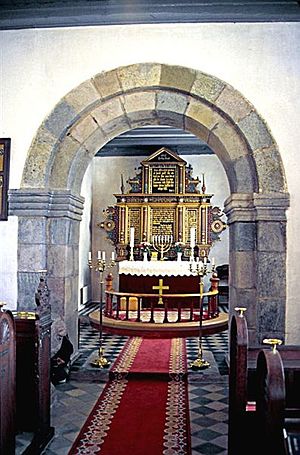
Sønderbæk Kirke
Korbue og kor med alter
Sønderbæk Kirke, Randers Kommune, korbue
Sønderbæk Kirke er en kirke i Sønderbæk Sogn i det tidligere Sønderlyng Herred, Viborg Amt, nu Randers Kommune. Kor og skib er opført i romansk tid fint tilhugne granitkvadre over skråkantsokkel. Ved koret og skibets hjørner ses udkragende, profilerede granitkonsoller, som formodentlig har båret et tagudhæng. Begge døre er bevaret med profilerede kragsten og buestik, syddøren er tilmuret, norddøren stadig i brug. I murværket ses flere rundbuevinduer.